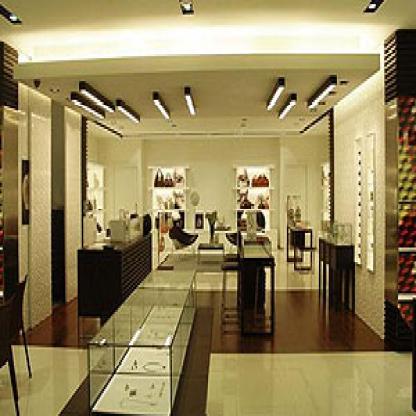
Scene: Indoor